Nivaldo (footballer, born July 1988)

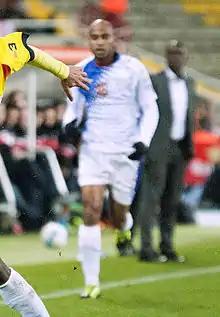

Nivaldo Alves Freitas Santos (born 10 July 1988), known as Nivaldo, is a Cape Verdean professional footballer who plays as a left midfielder and left back.